Music of Niger

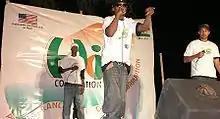
The Black Daps perform in Niamey, January 2009.

Music for the purpose of entertainment has not been readily accepted by the Nigerien government, though restrictions have loosened since the death of Seyni Kountché in 1987. A competitive music festival called the "Prix Dan Gourmou" helped inspire a musical renaissance in the country, led by people like Alassane Dante. The "Centre for Musical Training and Promotion" was founded in 1990, furthering this process, using a grant from the European Development Fund. Musicians formed bands to seek fame both domestically and internationally, with the most successful being the group Takeda, formed by Reggae singer Adams Junior, Saâdou Bori, Fati Mariko, Mamoudou Abdousalam, Sani Aboussa, John Sofakolé, Moussa Poussy and Yacouba Moumouni.